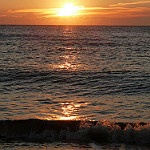
Label: sea